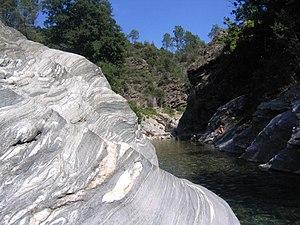
Le Gardon entre des rochers au Martinet, Saint Etienne Vallée Française , Lozère, France
Saint-Étienne-Vallée-Française est une commune française, située dans le département de la Lozère en région Occitanie. Ses habitants sont appelés les Stéphanois. Son territoire, en périphérie du parc national des Cévennes, est au cœur des Cévennes.